Nadu Iravil

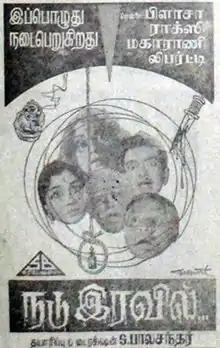
Poster

Nadu Iravil is a 1970 Indian Tamil-language crime thriller film, directed and produced by S. Balachander. The film's story was written by him and dialogue was written by Ve. Laxmanan, who also composed the music. It is based on Agatha Christie's 1939 novel "And Then There Were None".